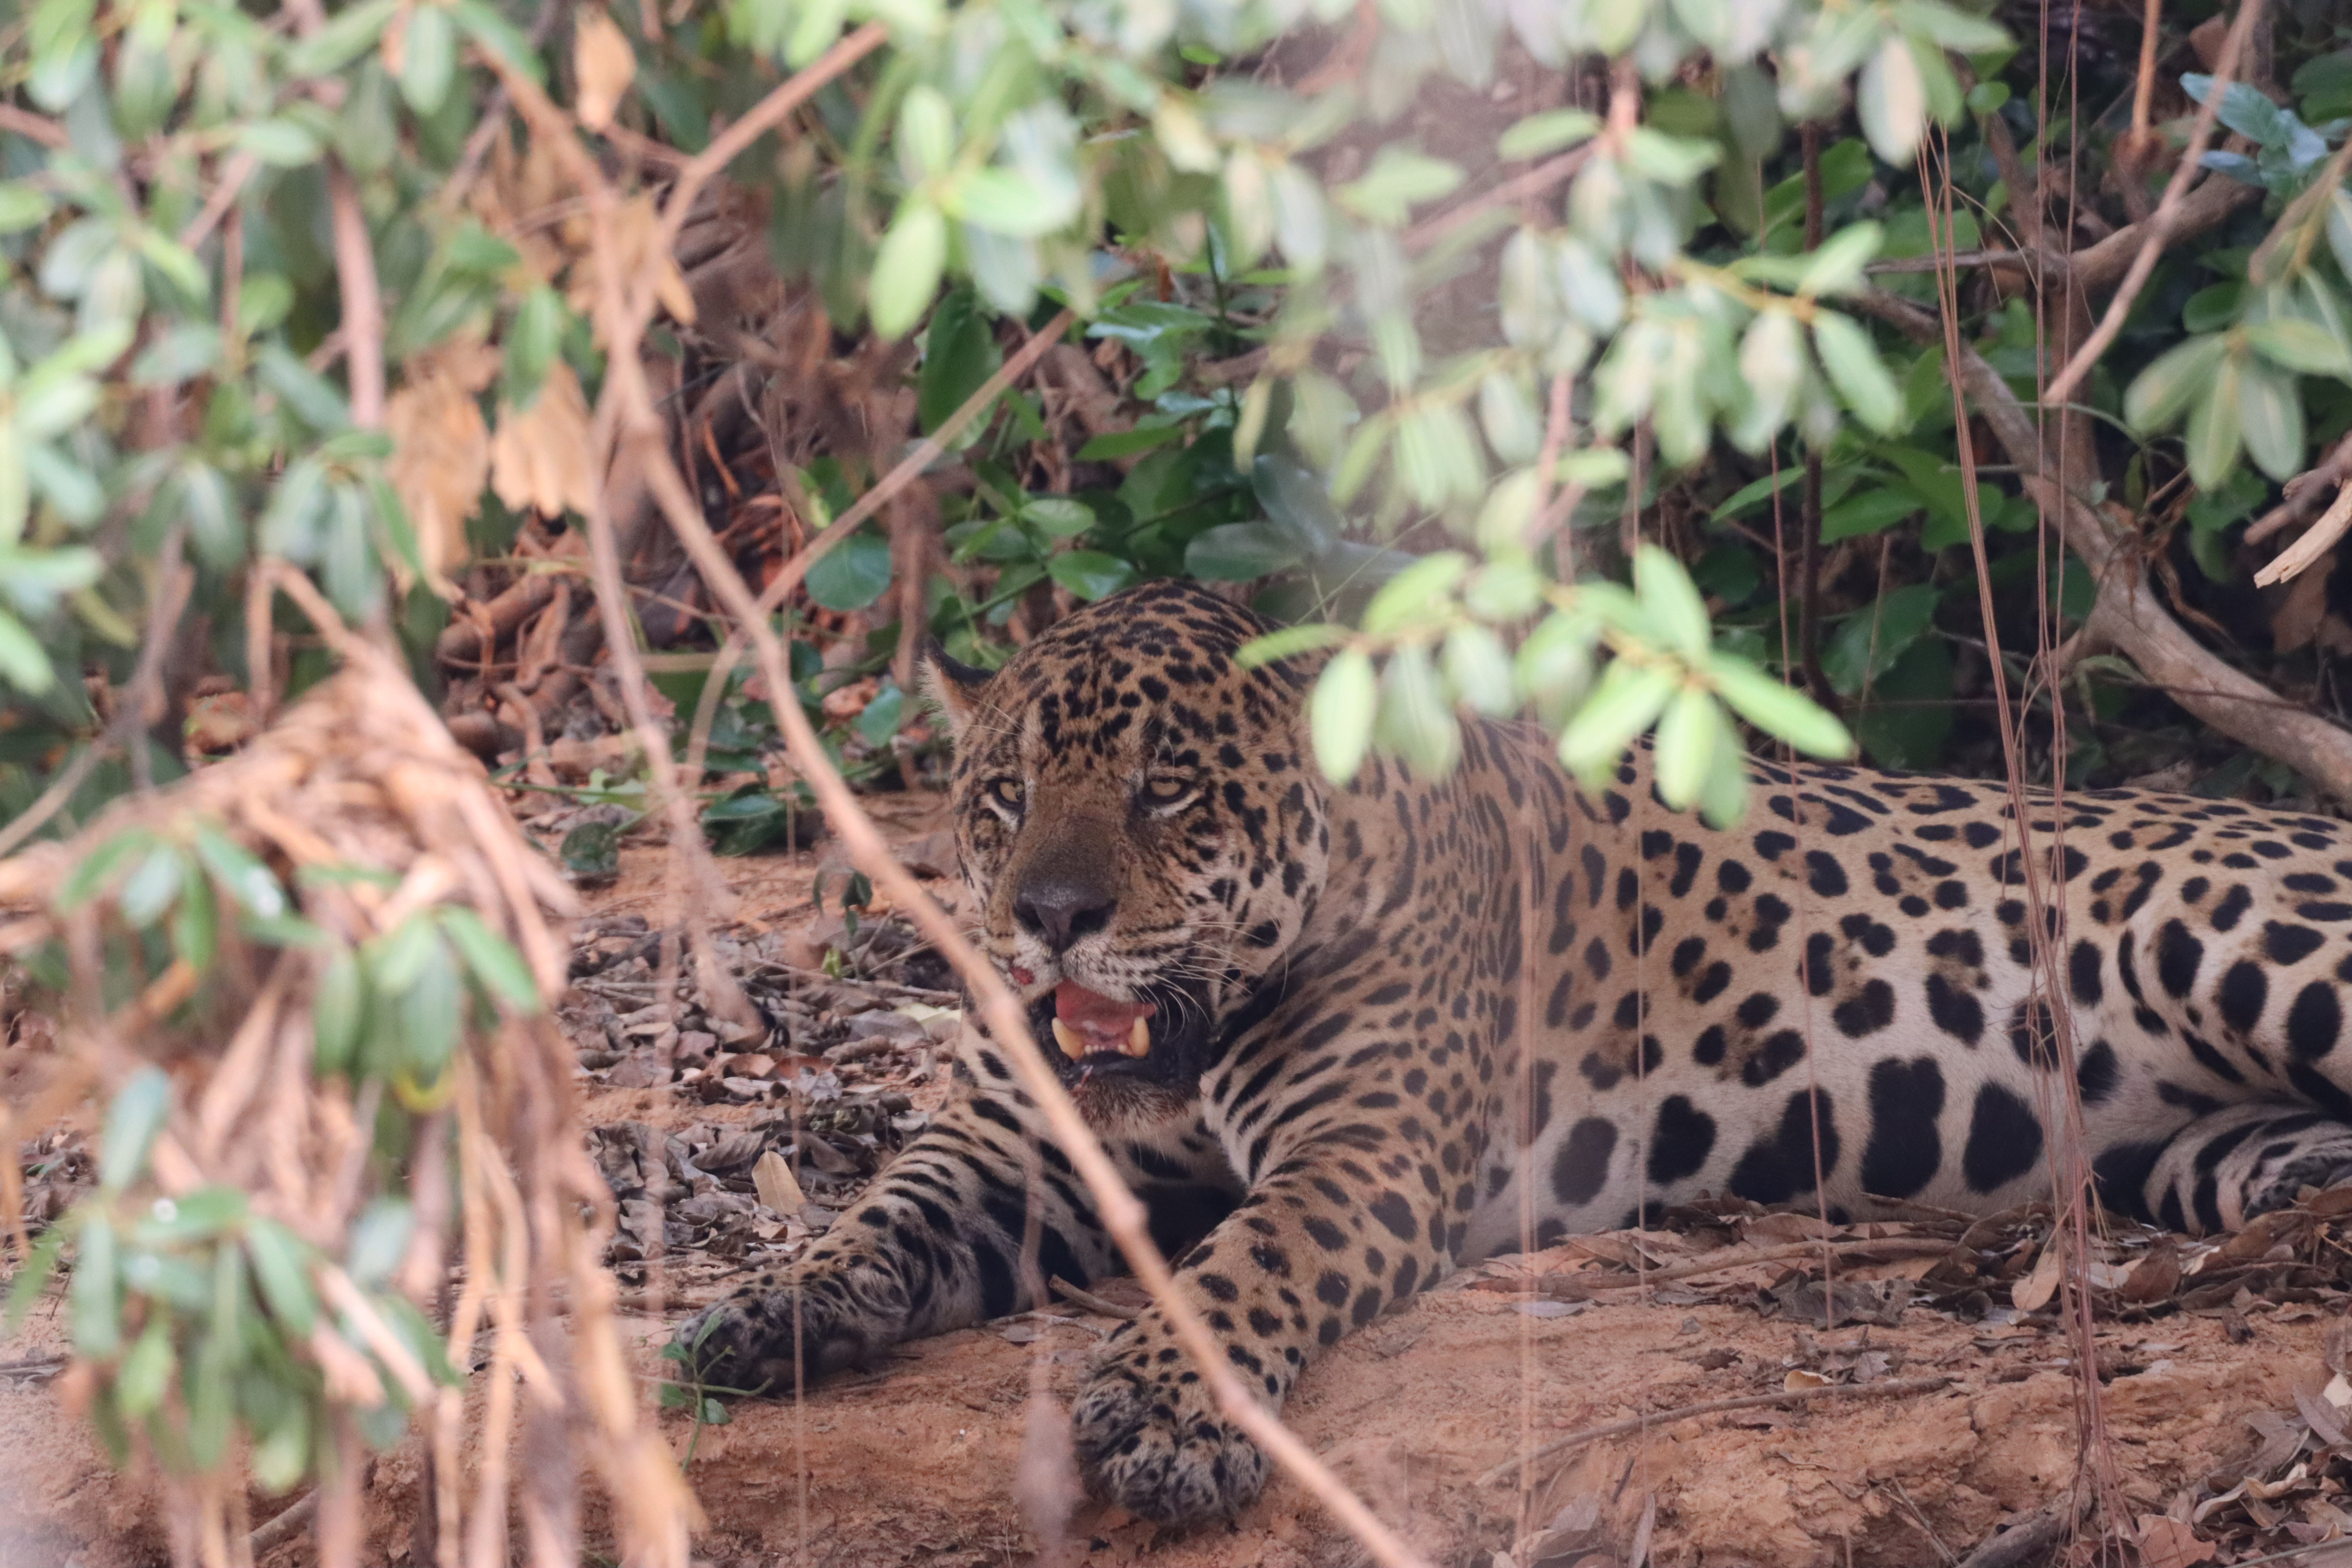
Jaguar: Tomas